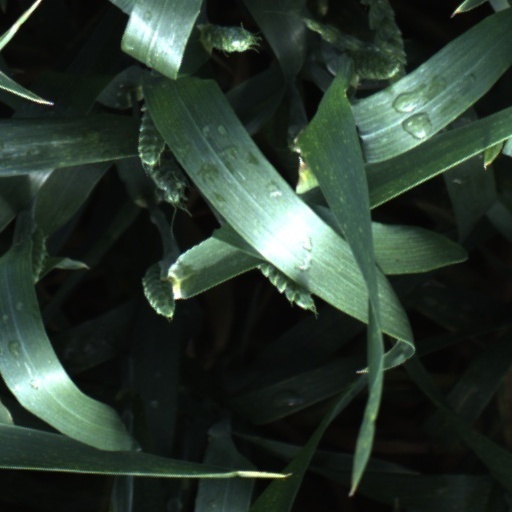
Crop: wheat